Rudolf Elmer

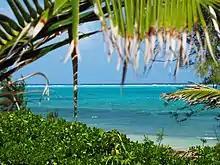
Elmer alleged that Julius Bär noted activities done in Switzerland as if they were done in the Cayman Islands.

On 17 November 2011, an appeal hearing was held at the Supreme Court of the Canton of Zurich. The Court made no judgment and sent the indictment back to the prosecutor and that it must review the investigation and supplement if necessary. As justification, the court stated that besides Elmer and the Bank, no one knew if this data actually existed in reality on the disks. It was difficult to decipher what data was actually on the disks. The judgment depends on whether the data from Swiss customers are from Switzerland, or those of the Cayman Islands, where the Swiss banking secrecy rights could not be applied. Thus, the bank was asked to explain the exact content of the CDs, which it had not done before. If Elmer is correct and dealing with "Cayman - data" he would be acquitted of charges of bank secrecy violation. Banking secrecy in the Cayman Islands is potentially punishable, although not "per se" in Switzerland.